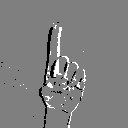
ASL letter: z